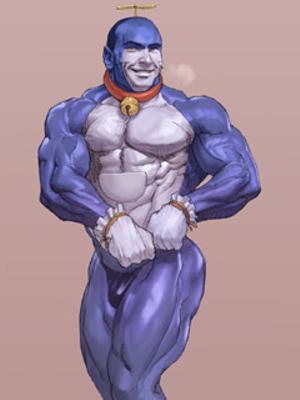
回答: 「ジャイアン?あぁ、既にホンワカパッパしておいたぜ。」